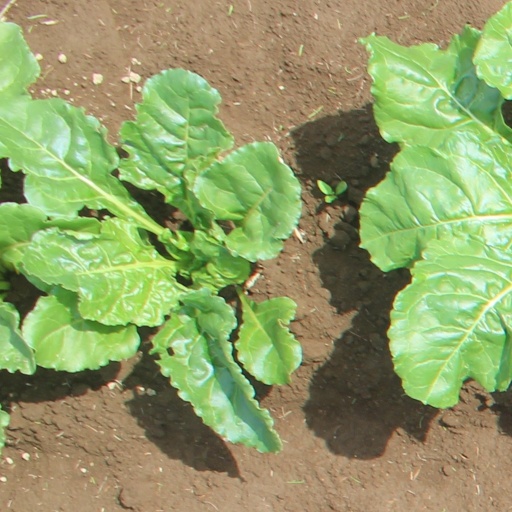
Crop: sugar beet